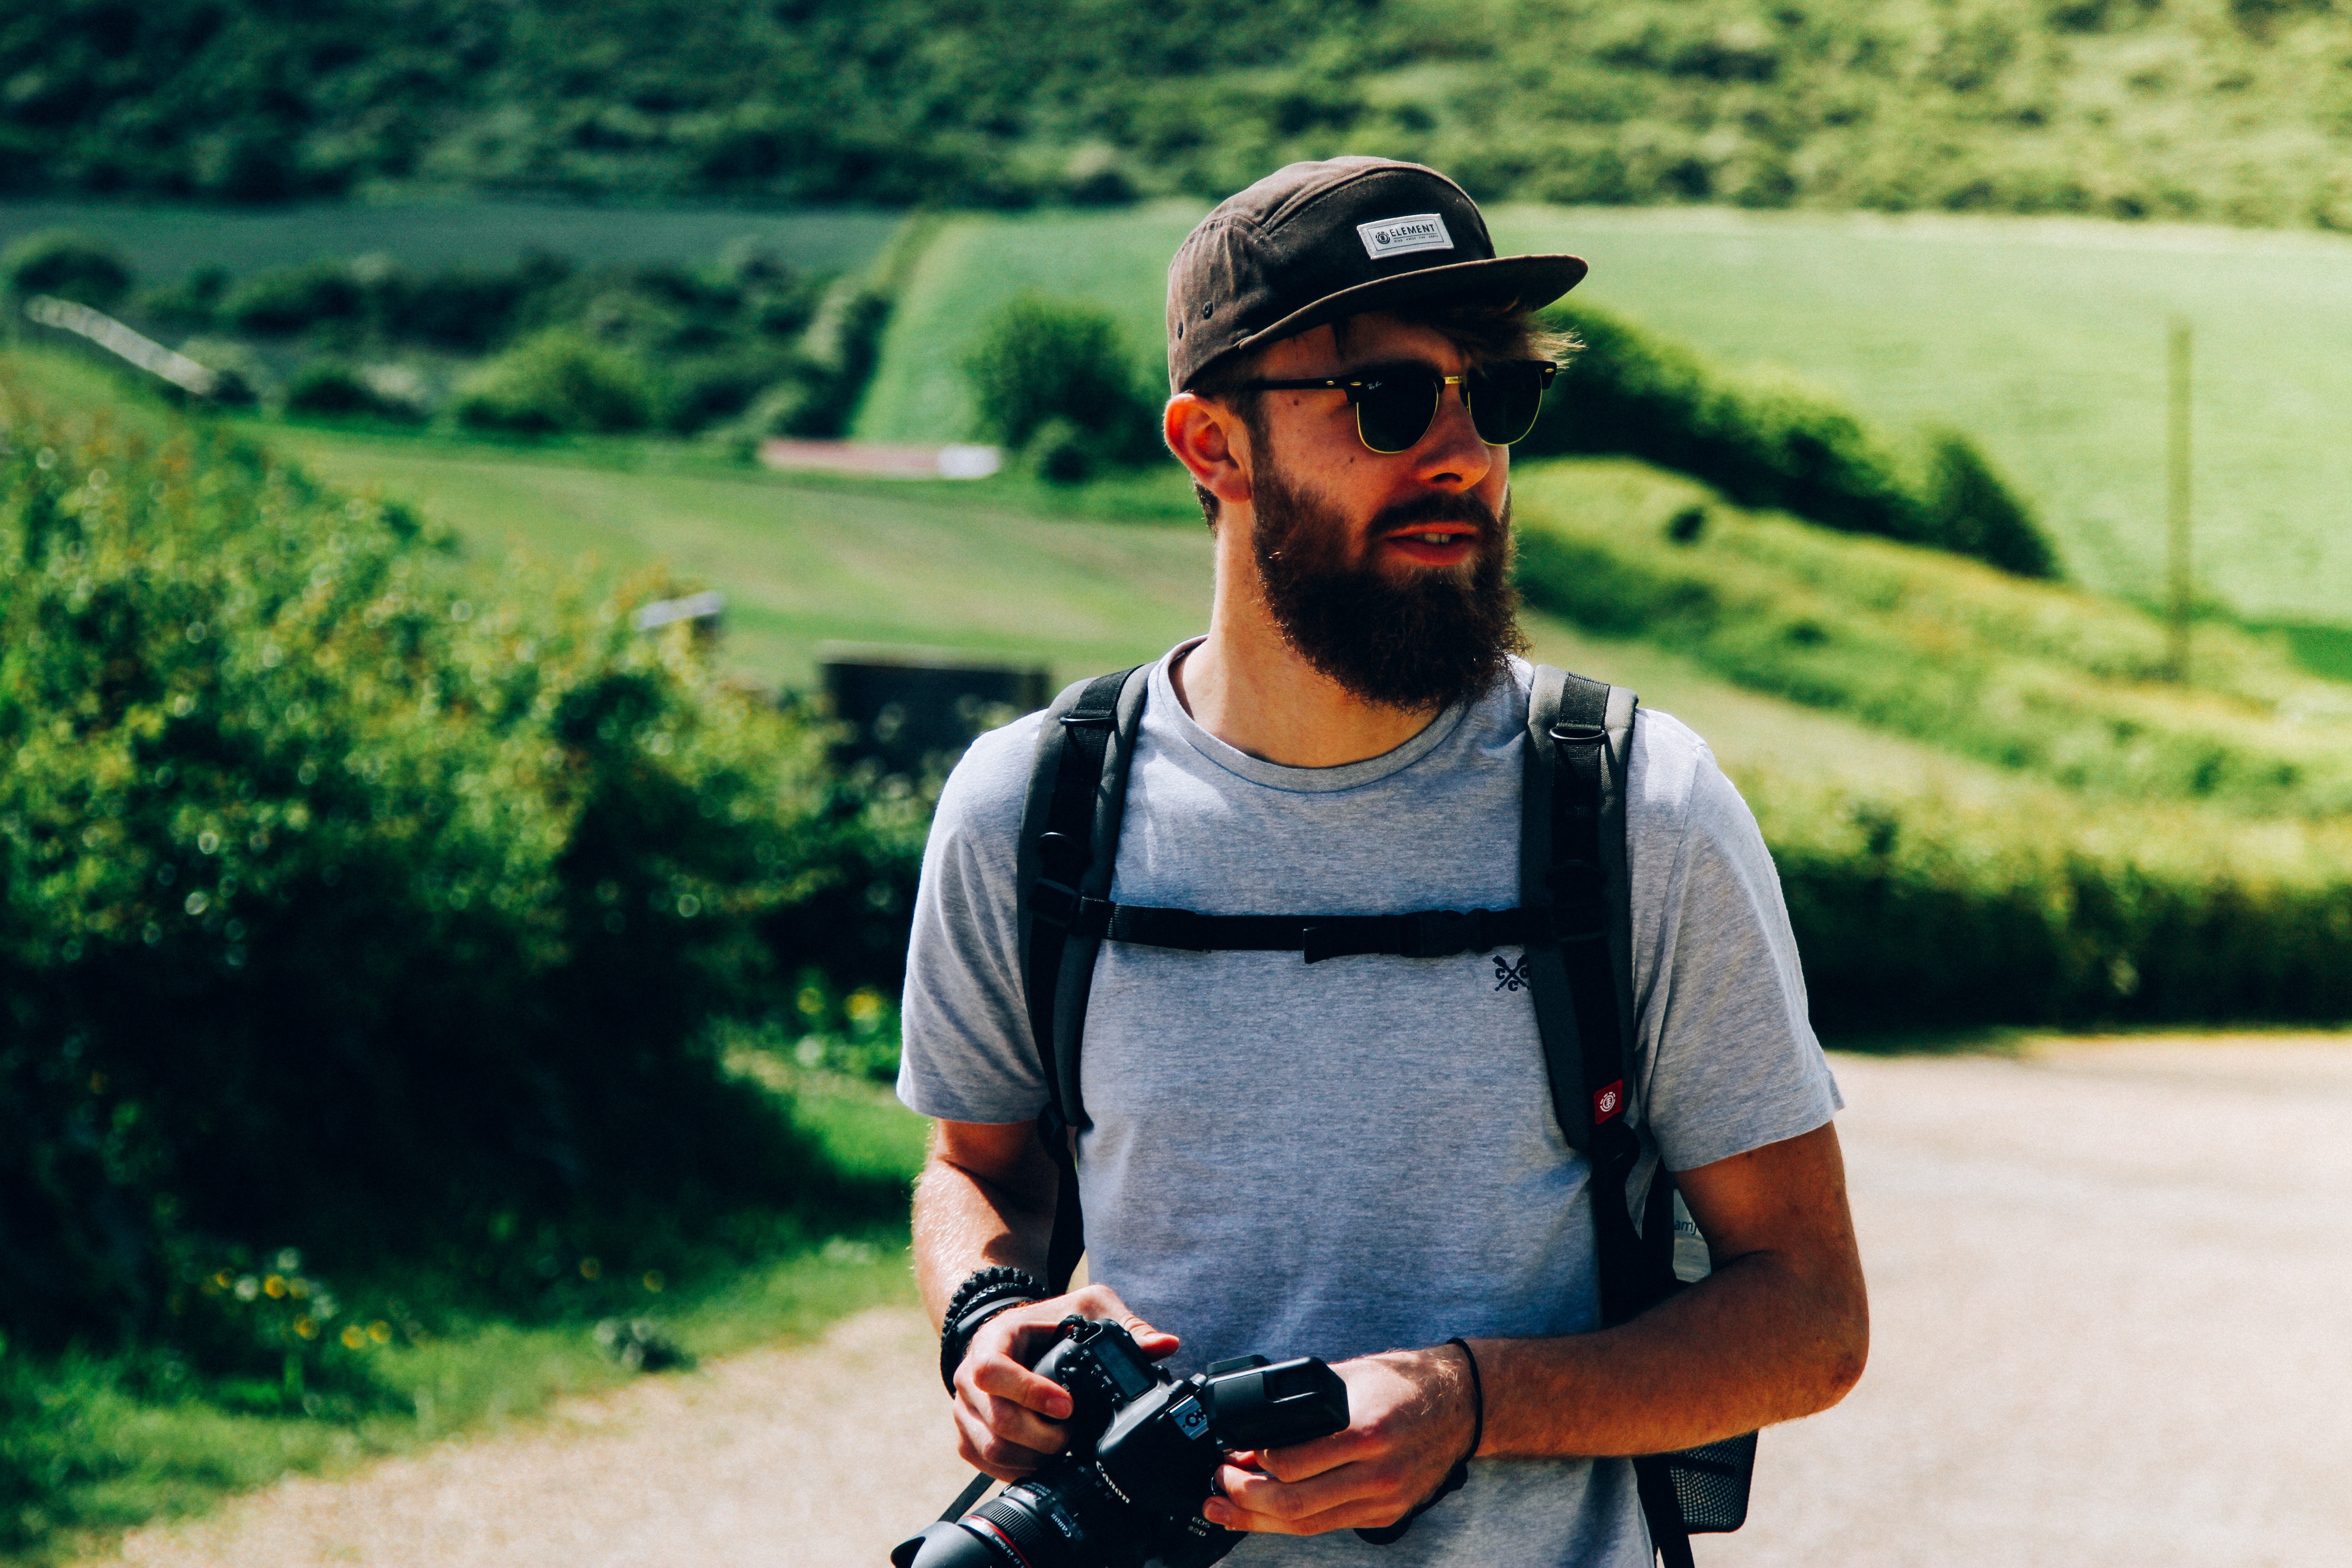
man, male, vehicle, mountain bike, cycling, sports, footwear